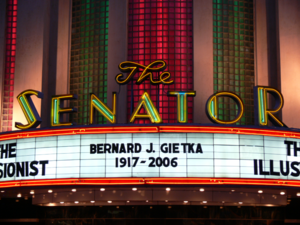
Baltimore est une ville du Nord-Est des États-Unis située dans l'État du Maryland. Constituant un des plus grands ports maritimes de la côte est, la ville abrite la prestigieuse université Johns-Hopkins et, dans sa banlieue, un campus de l'université du Maryland. Toutefois, un quart de sa population vit sous le seuil de pauvreté, ce qui la classe en 56ᵉ position des villes les plus pauvres des États-Unis. À noter que 11 % de la population était sans emploi en 2012.